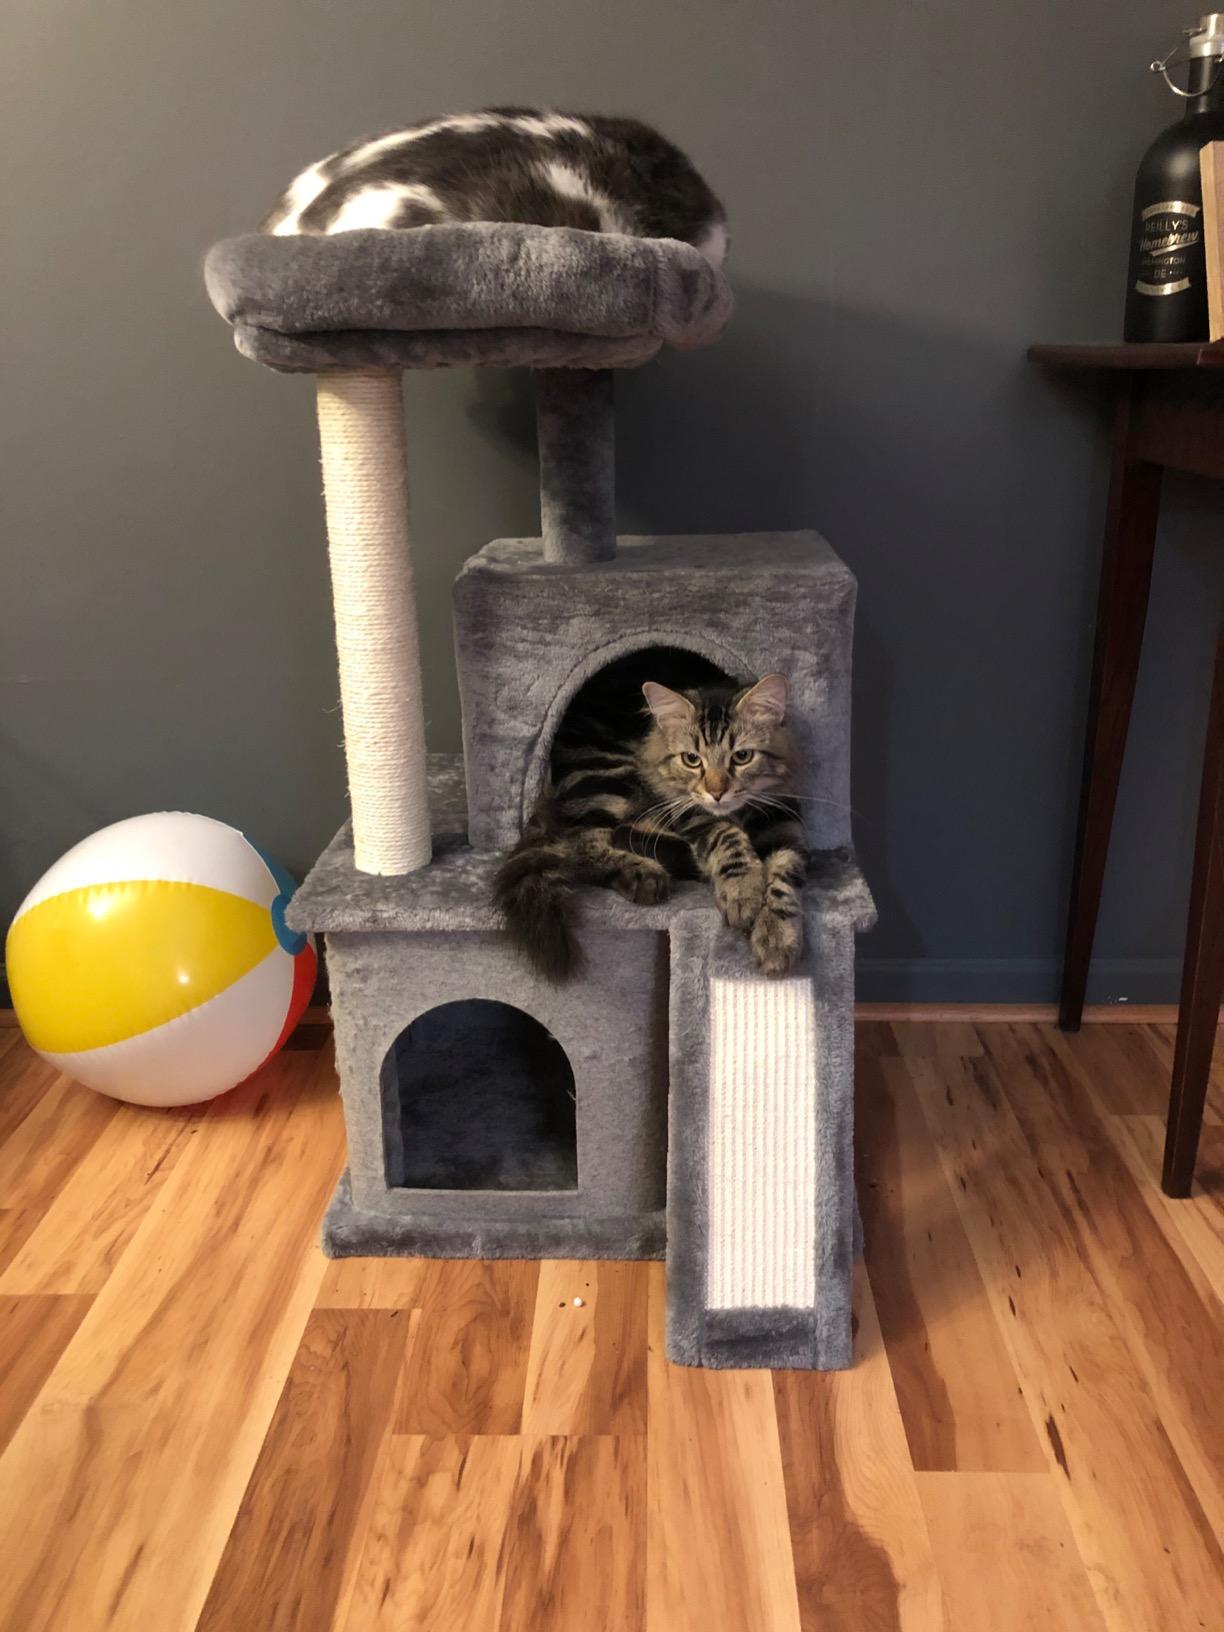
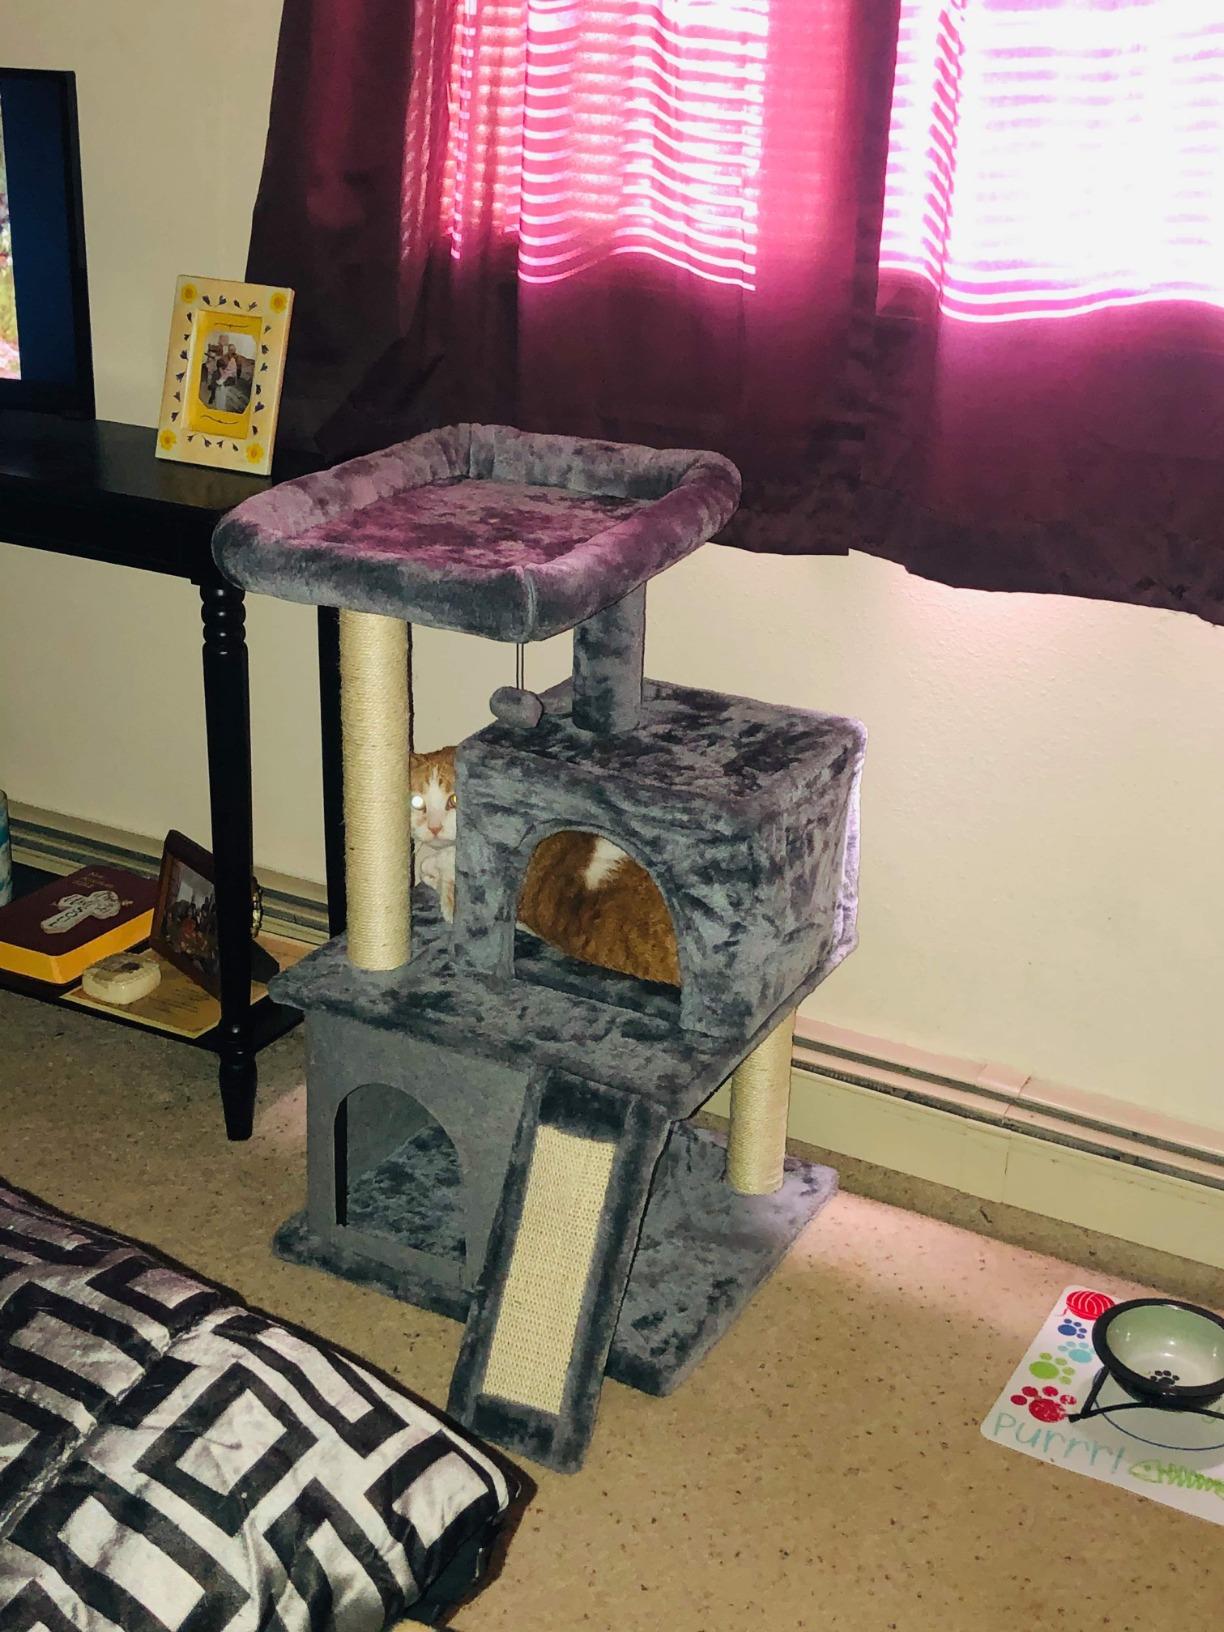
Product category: items_cat tree
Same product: yes